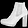
Label: Ankle boot